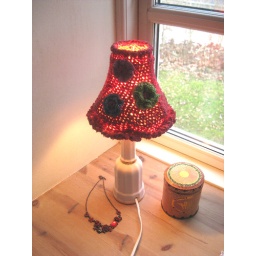
Vintage lamp base with crocheted lampshade in raspberry red with crocheted flowers in bright colours.